David Rodocker

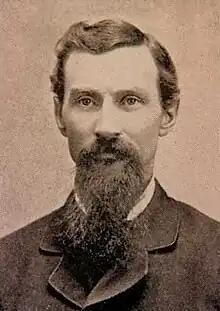
David Rodocker, circa. 1890. From advertisement in old high school yearbook, Winfield, Kansas.

David Rodocker (October 13, 1840 – July 29, 1919) was an American photographer active in Champaign, Illinois in the 1860s, Winfield, Kansas, 1871–1919, and traveling through Black Hills, 1877.